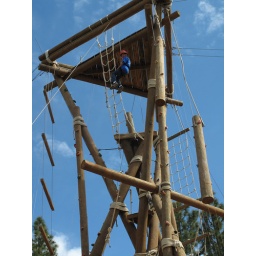
boy in tower S2 Sc